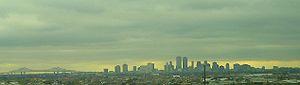
Skyline de New Orleans a la nuit tombante, photo prise le 02/02/07 par l'auteur, vue du pont reliant L'Upper Ninth Ward a Gentilly.